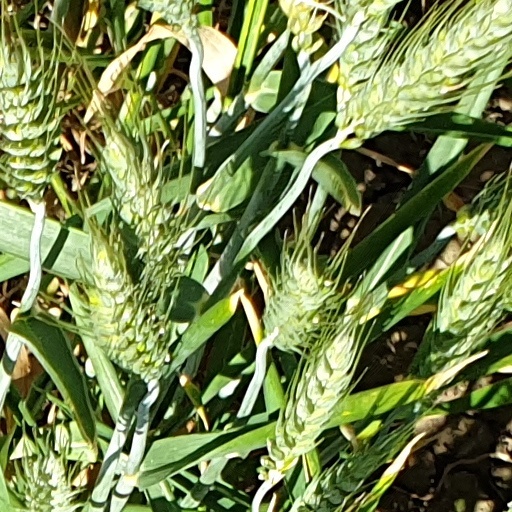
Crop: wheat